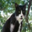
Label: cat